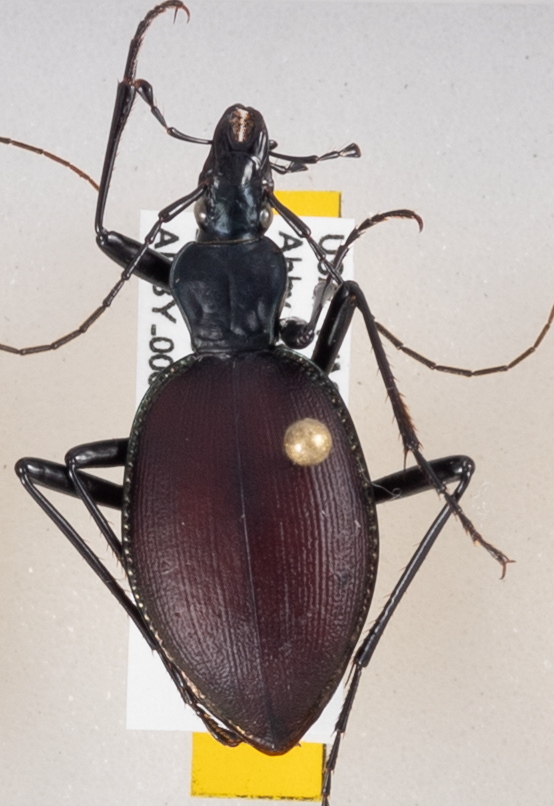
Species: Scaphinotus angusticollis
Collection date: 2021-06-22
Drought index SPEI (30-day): -0.468
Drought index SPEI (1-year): -1.01
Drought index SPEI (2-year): -0.17